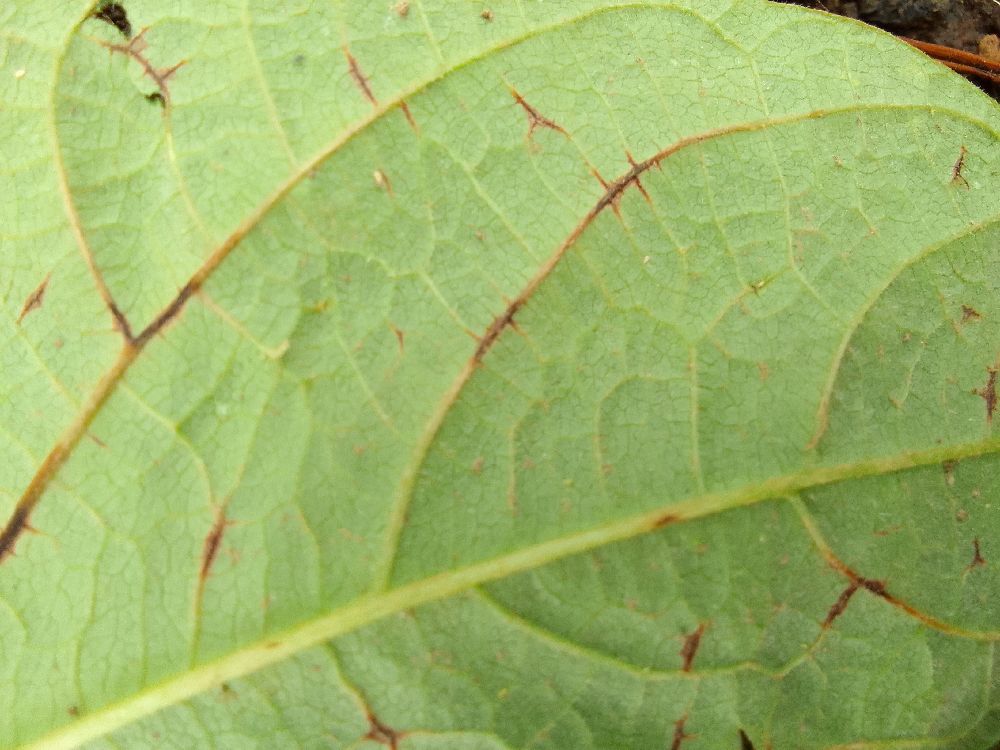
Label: anthracnose